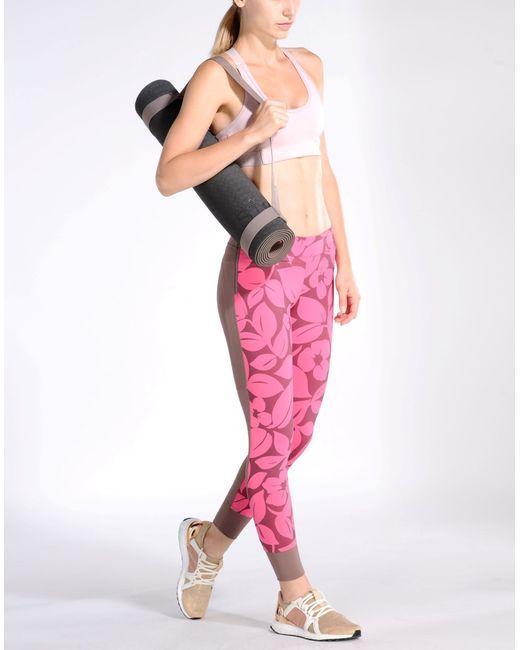
Weißes Crop-Top mit Leggings mit Blumendruck für Damen